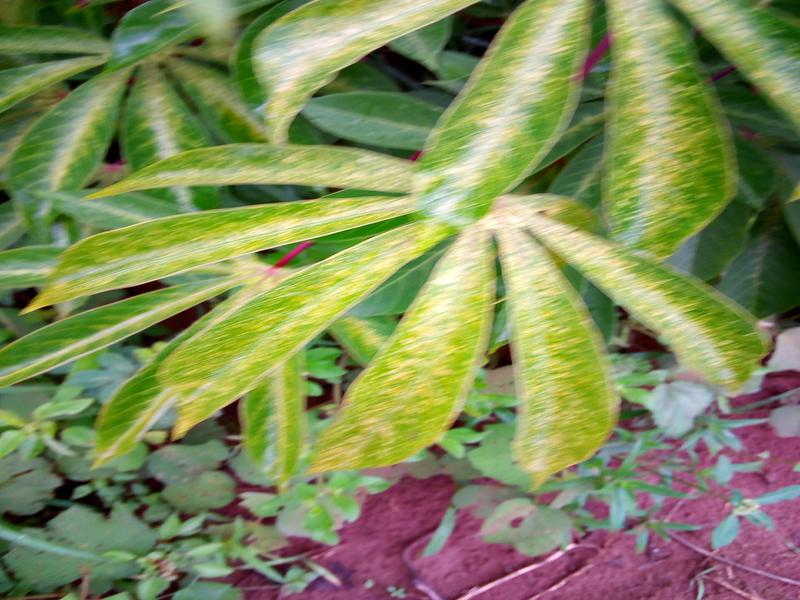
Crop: cassava
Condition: green_mottle